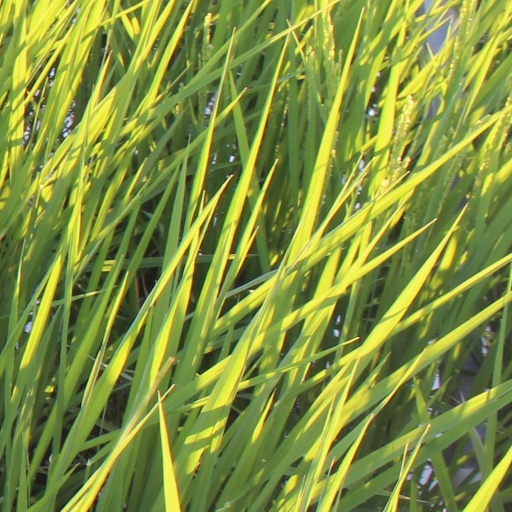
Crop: rice